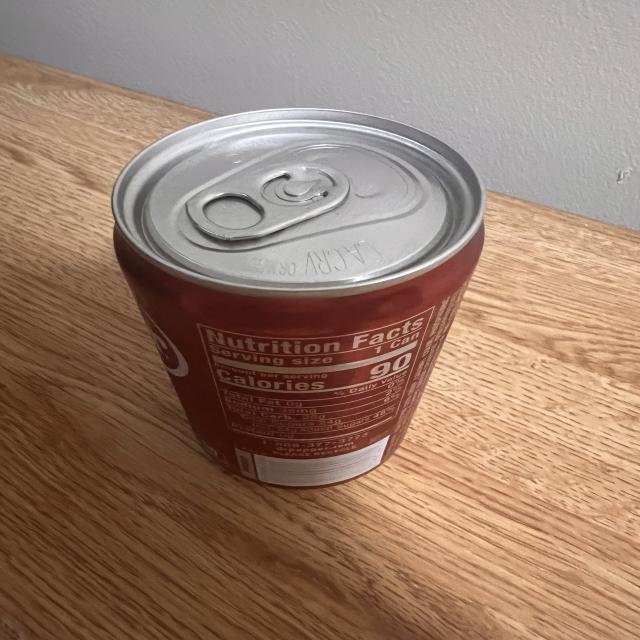
Label: cans